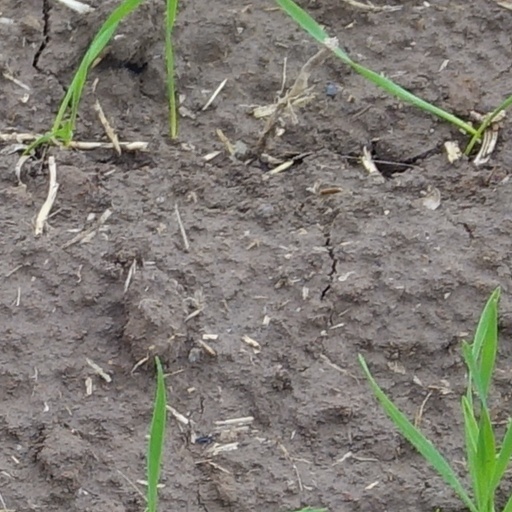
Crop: wheat